Ahrar al-Sham

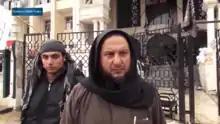
An al-Nusra Front field commander outside a building jointly occupied by al-Nusra and Ahrar al-Sham in the city of Idlib, 30 March 2015

Ahrar al-Sham is one of the best-armed and most powerful rebel factions active in the Syrian Civil War. It progressed from the use of improvised explosive devices and small-arms ambushes in early 2012 to assuming a lead role in large-scale sustained assaults on multiple fronts by 2013. The capture of materiel from the Syrian Armed Forces enabled Ahrar to regularly deploy tanks and mobile artillery and anti-tank guided missiles. It occasionally employed 1990s-era Croatian rocket and grenade launchers. Ahrar al Sham was involved in every major rebel victory over Syrian Government forces between September 2012 and mid-2013. Ahrar grew significantly by absorbing into its ranks other rebel factions from the Islamic Front and the Syrian Islamic Front which preceded it.